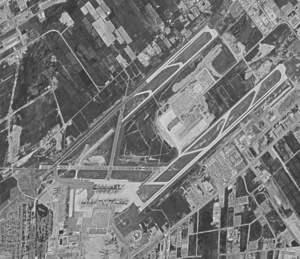
L’aéroport de Dorval, à Montréal, au Canada, photographié par un satellite KH-9/HEXAGON durant la mission 1201.
L'aéroport international Pierre-Elliott-Trudeau de Montréal ou simplement Montréal-Trudeau, anciennement l'aéroport de Dorval, est le principal aéroport international de la ville canadienne de Montréal, au Québec. Situé à Dorval, dans l'agglomération de Montréal, il accueille le trafic passager de la ville, l'aéroport international Montréal-Mirabel, autre aéroport de la Communauté métropolitaine de Montréal, n'étant plus desservi que par des vols cargo depuis 2004.